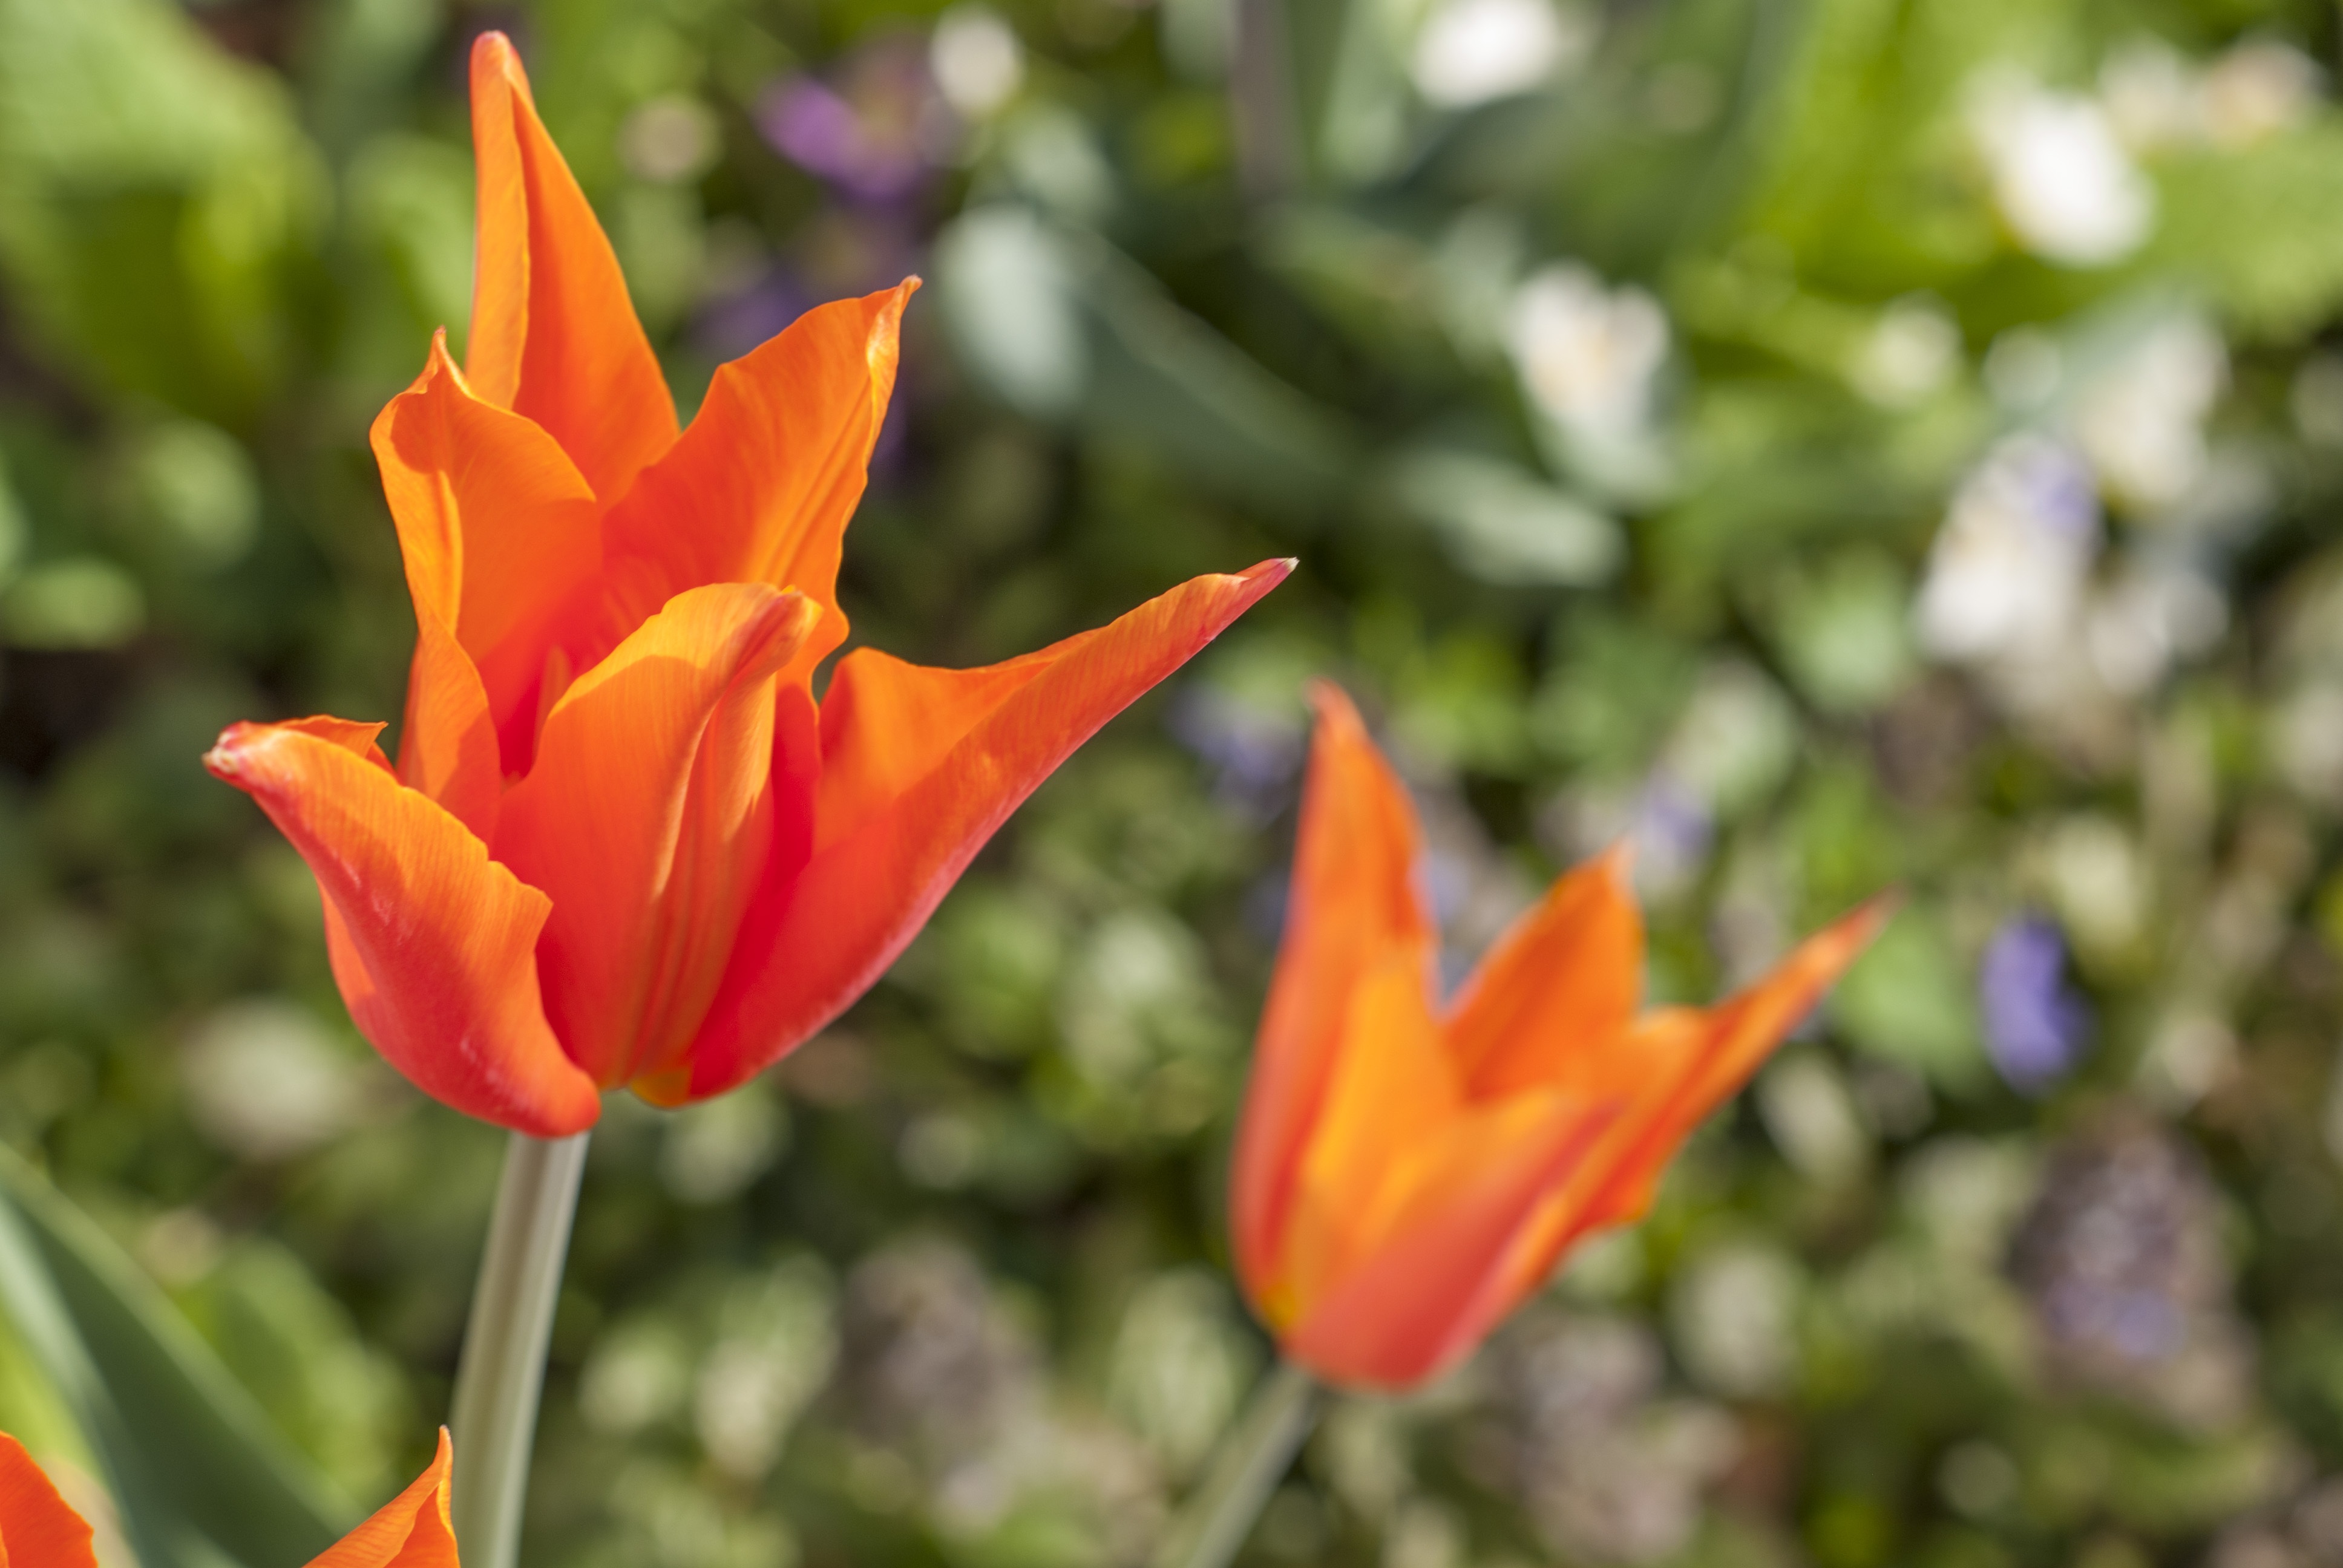
nature, grass, plant, meadow, flower, petal, tulip, orange, spring, green, color, macro, botany, yellow, garden, close, flora, wildflower, flowers, bed, macro photography, flowering plant, plant stem, land plant